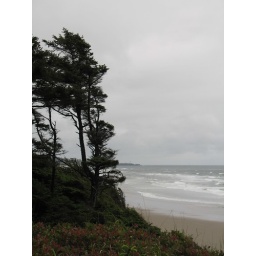
Path to the coast in otter rock